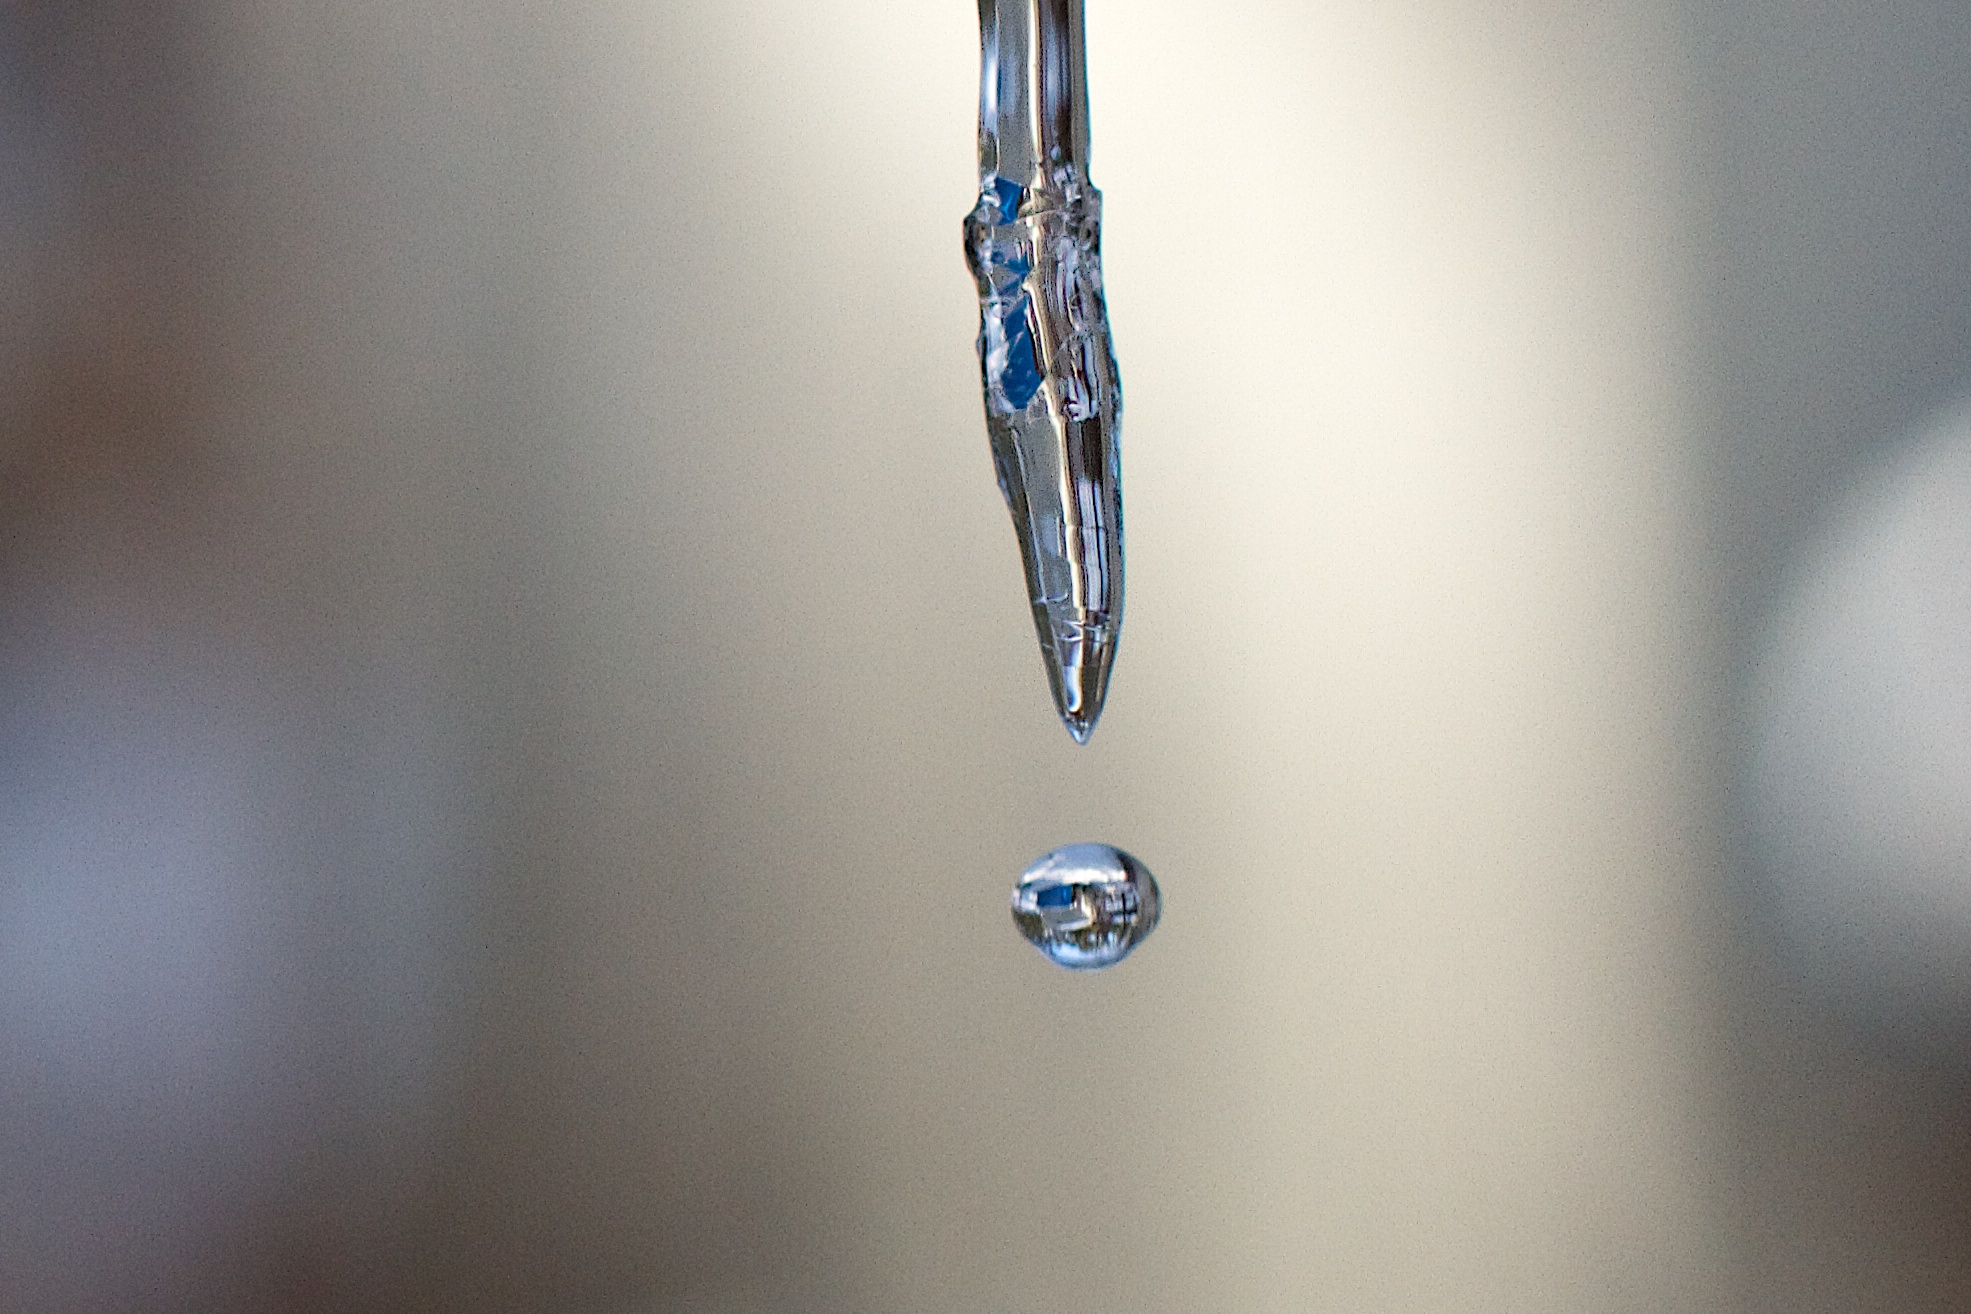
water, drop, white, photography, reflection, blue, close up, jewellery, macro photography